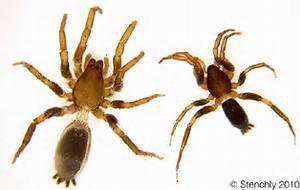
spider